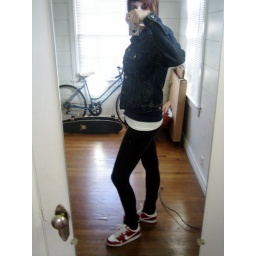
Denim jacket by Lucky. Blue hoodie by Hanes. White undershirt by Hanes. Same black stretchy pants as yesterday. Nike shoes